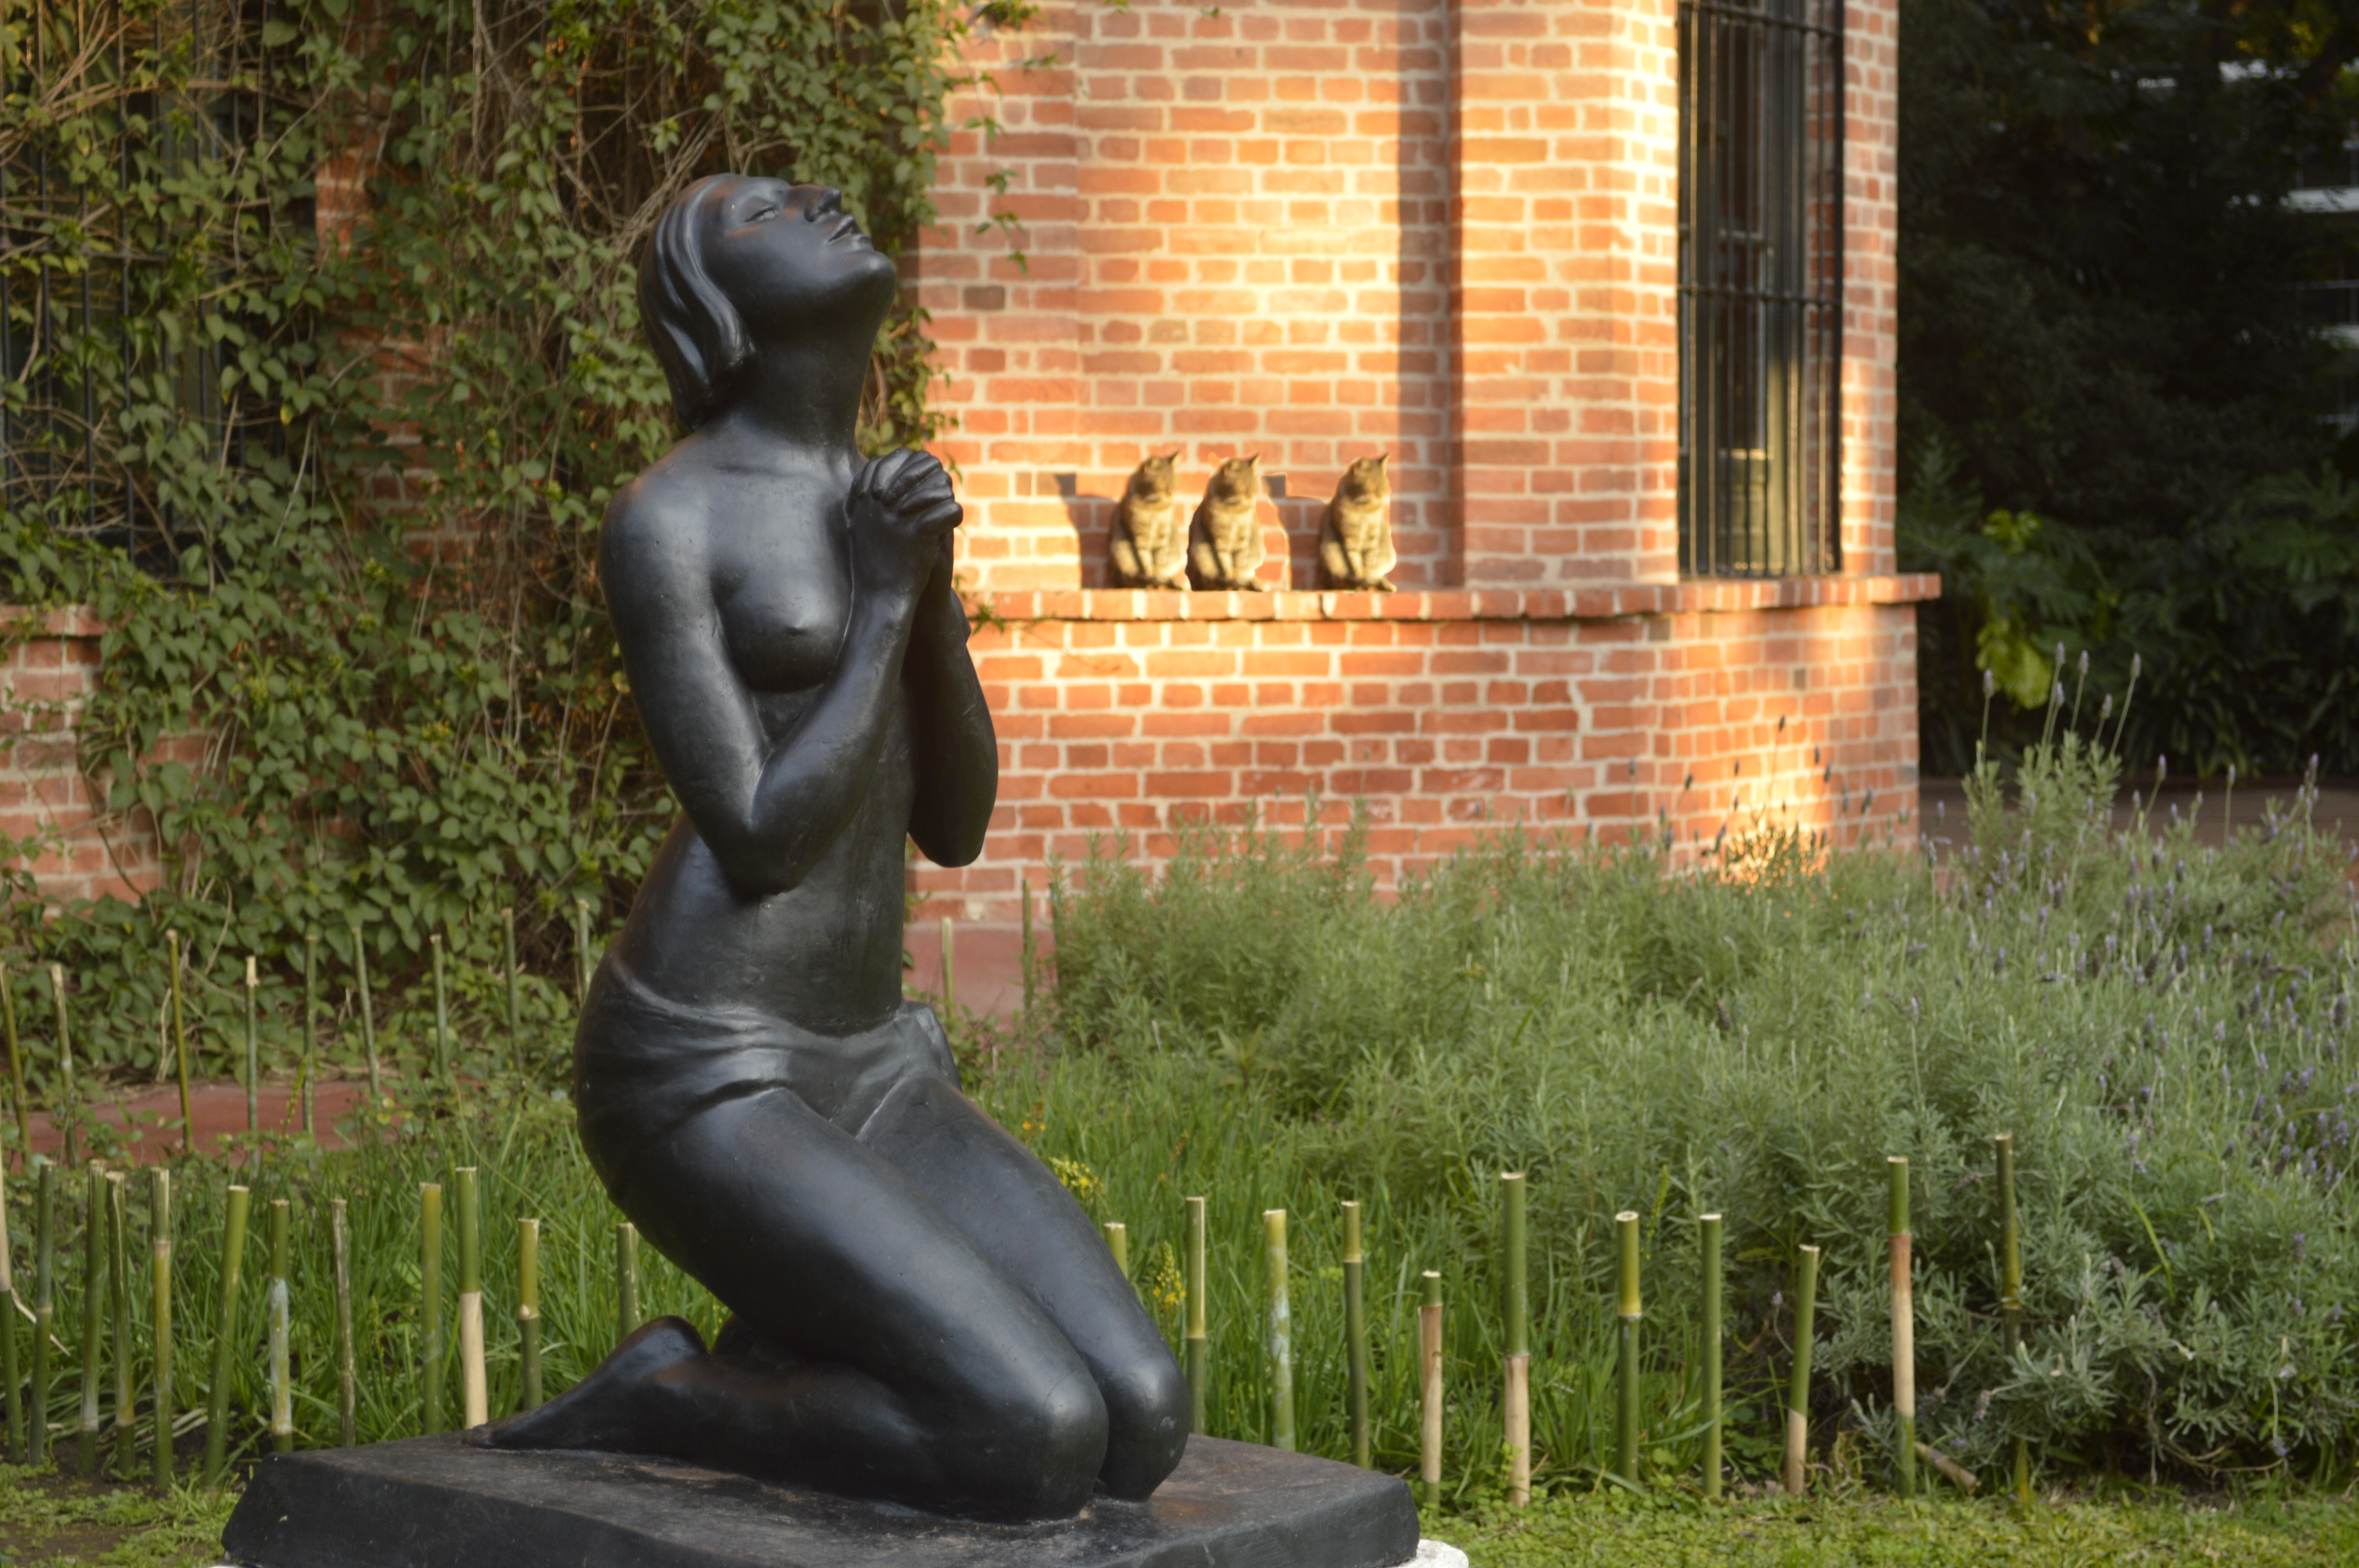
architecture, city, monument, statue, sitting, park, garden, flowers, sculpture, art, garden statue, human positions